Helen Cunningham

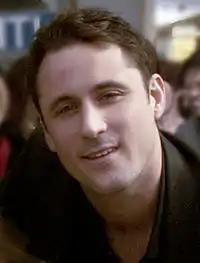
Nick Pickard plays Helen's love interest, Tony Hutchinson

As the story progressed, writers embroiled the two characters in a sexual affair. Helen is portrayed with a guilty conscience but Gordon encourages Helen to spend time with Tony. She helps him move house and after an argument with Gordon, Helen goes to a hotel with Tony and gets drunk. They then have sex but Tony regrets it after, whilst Helen is basking. Picard told an "Inside Soap" reporter that the Cunningham marriage "hit a rocky patch" and Helen has "opened her heart to him". He added that "Helen is like the cat who got the cream, but Tony is fighting a moral dilemma." Picard added the it was "great" creating the storyline with George. Though they found it "quite embarrassing" to film their character's kissing scenes. He concluded that they managed to overcome their embarrassment eventually. Pickard later recalled that the storyline "shocked" him. Pickard added that his character was "going out with the old lady at the moment". Pickard added that he "gets on well with Kathryn" but that it was "weird when you suddenly have to be necking her". Pickard added that they "just got on with it" although it was "embarrassing when there's a cut and you don't really know what to say to each other".